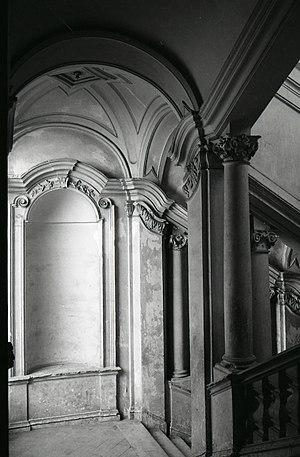
Jesi est une ville italienne de la province d'Ancône dans la région des Marches. Jesi est actuellement la troisième ville la plus peuplée de la province, après Ancône et Senigallia.